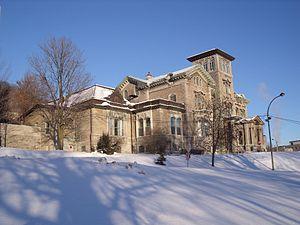
Maison Hugh Allan, dite Ravenscrag (1863), 835-1025 Avenue des Pins Ouest, Montréal, Québec, Canada.
L’institut Allan Memorial est une institution fondée en 1943 par l’hôpital Royal Victoria et qui abrite le département de psychiatrie de l’hôpital et du centre universitaire de santé McGill.
L'avenue des Pins est une artère du centre-ville de Montréal.